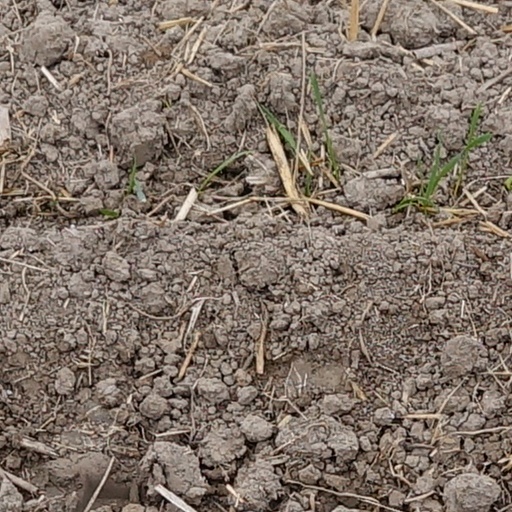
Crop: wheat